Nina Compton

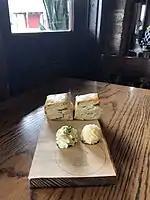
Biscuits from Compère Lapin in New Orleans, Louisiana

Nina graduated from the Culinary Institute of America in Hyde Park. She began her professional journey at Daniel in New York City, working and continuing her culinary education alongside world renowned chef/restaurateur Daniel Boulud and his team.